New Hampshire Air National Guard

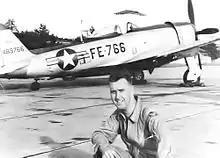
A Republic F-47D Thunderbolt of the 133d Fighter Squadron, the first aircraft assigned to the NH ANG

The NHANG origins date to the formation of the 133d Fighter Squadron at Grenier Field, Manchester, receiving federal recognition on 4 April 1947. It was equipped with F-47D Thunderbolts and its mission was the air defense of the state. 18 September 1947, however, is considered the official birth of the NHANG, concurrent with the establishment of the United States Air Force as a separate branch of the United States military under the National Security Act.